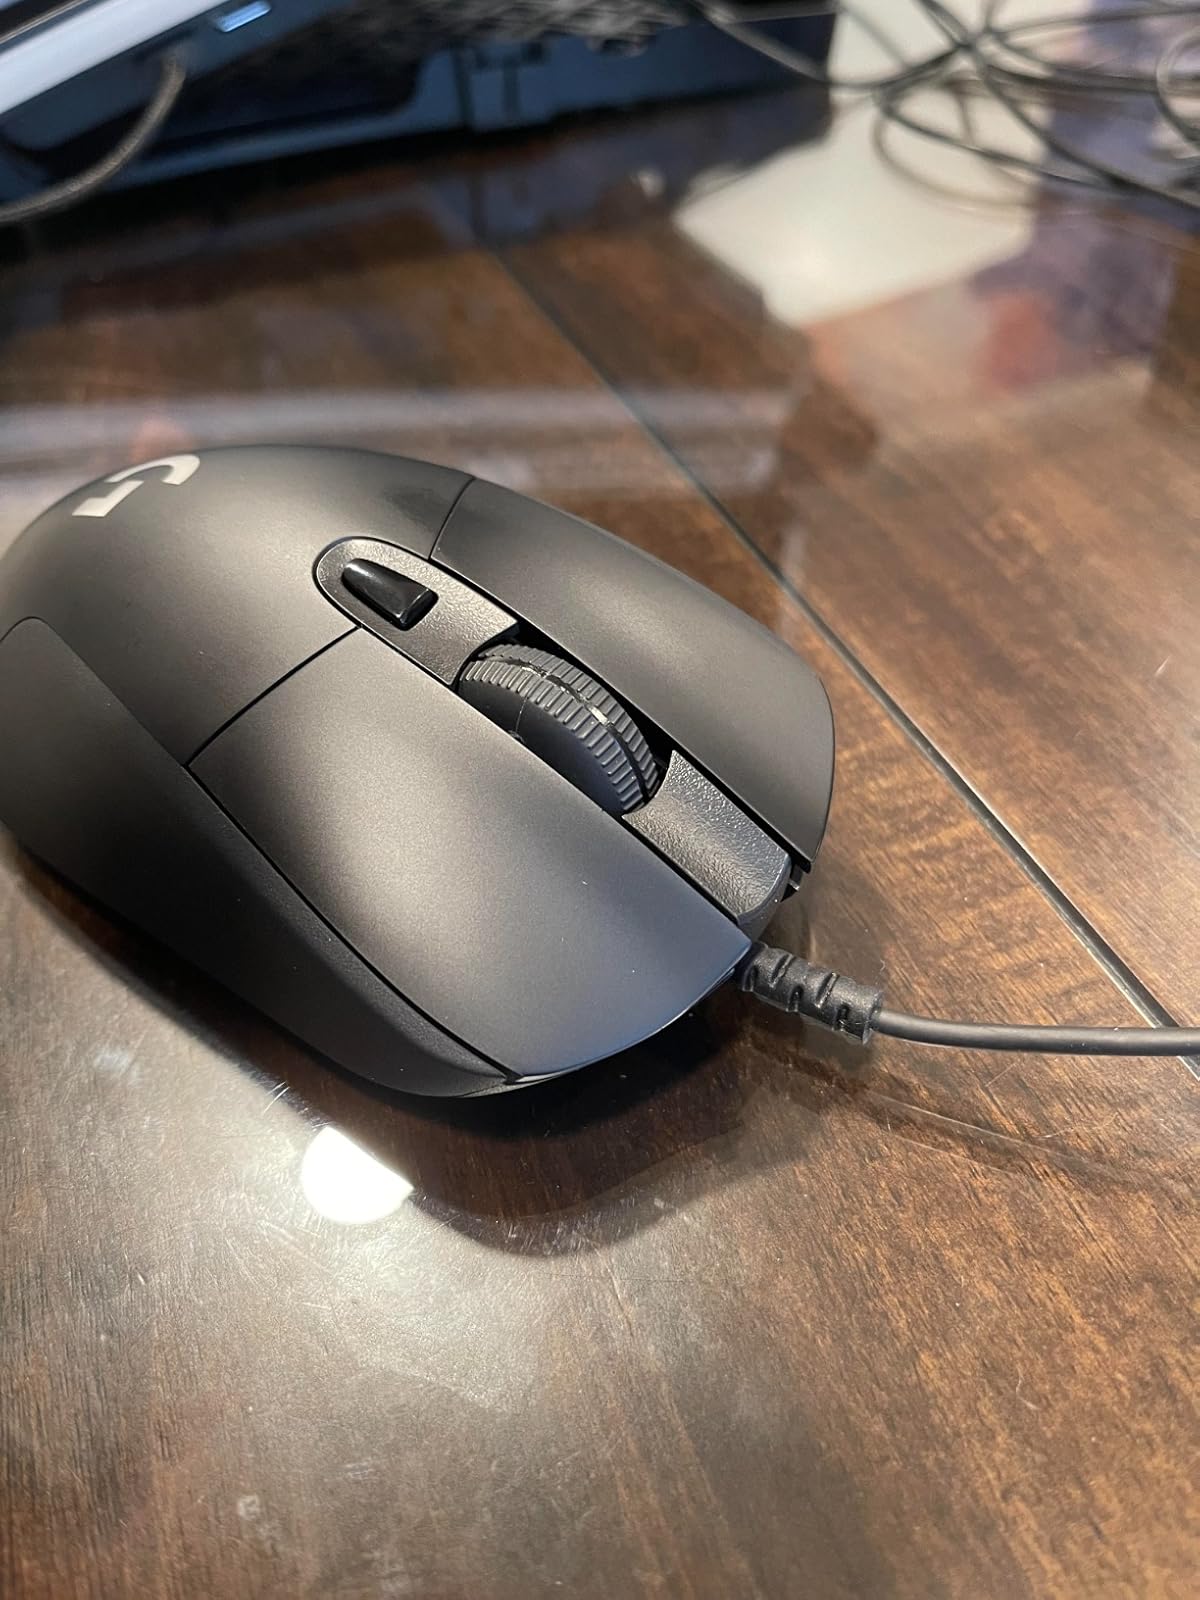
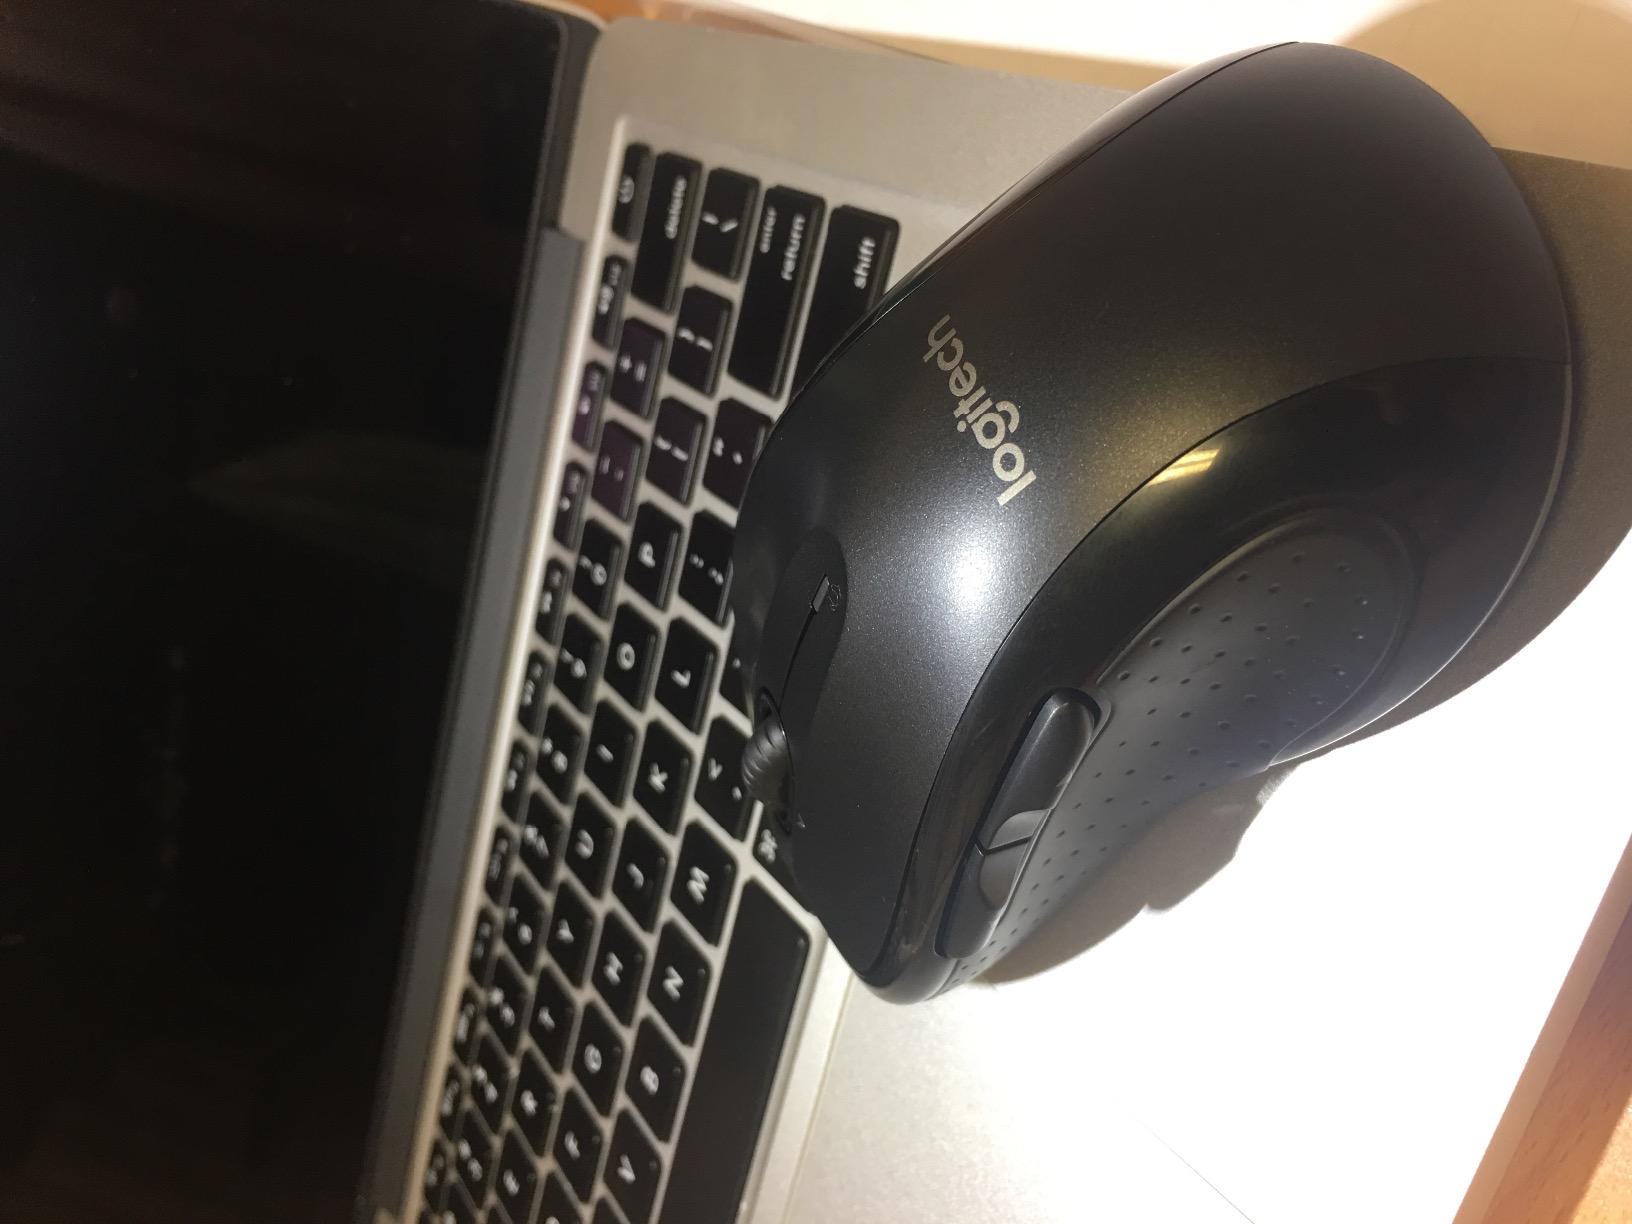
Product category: mouse
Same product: no